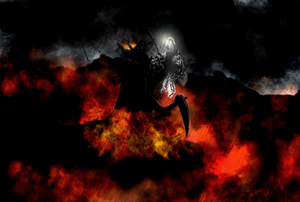
Vue d'artiste du combat entre Sauron et Gil-galad
Gil-galad est un personnage du légendaire de l'écrivain britannique J. R. R. Tolkien, apparaissant dans son roman posthume Le Silmarillion. Fils de Fingon, il devient, à la mort de Turgon, le Haut Roi des Noldor. Il est essentiellement connu pour avoir été le détenteur de l'anneau elfique Vilya qu'il légua à son héraut Elrond, et pour avoir été le chef des forces elfiques lors de la Dernière Alliance des Elfes et des Hommes, qui combattit Sauron à la fin du Second Âge, bataille durant laquelle il trouva la mort aux côtés d'Elendil.